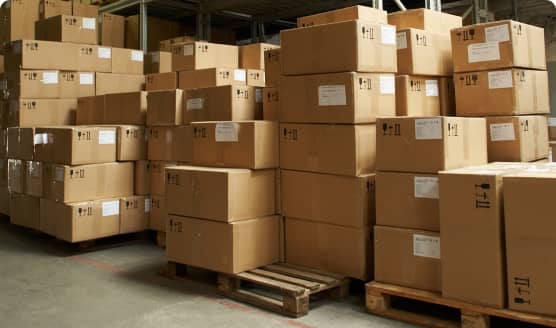
Label: cardboard